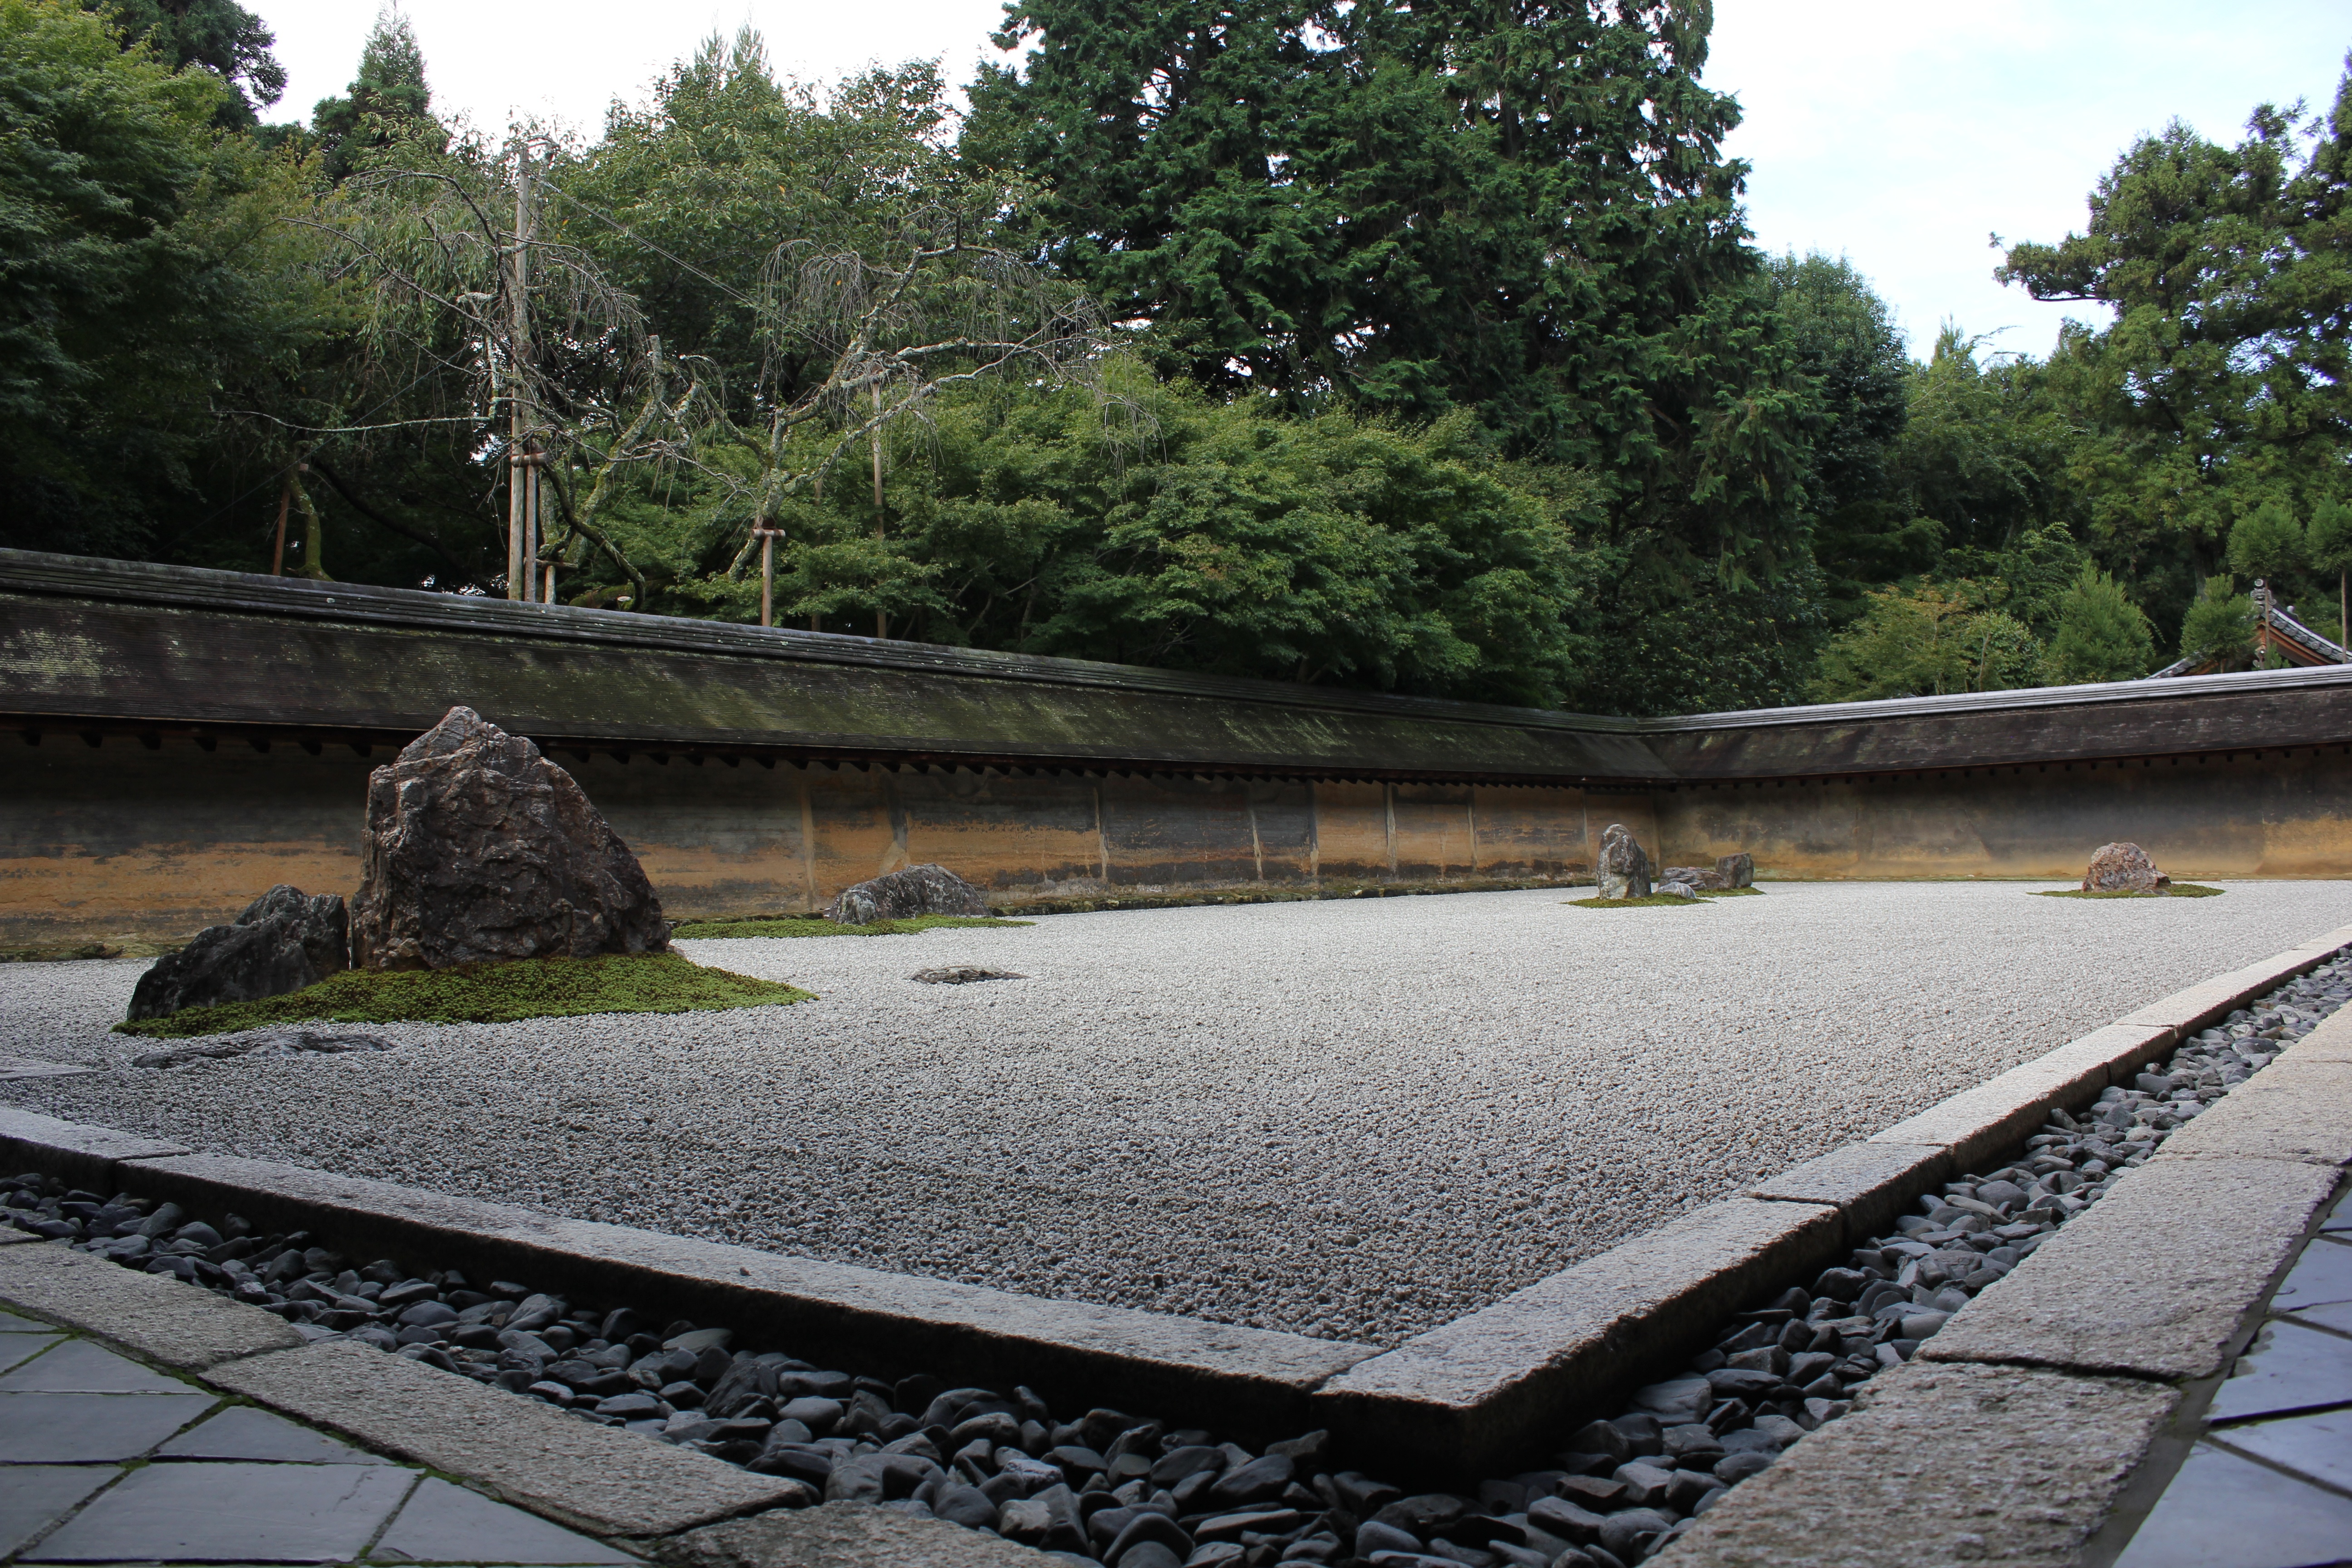
wall, walkway, garden, memorial, water feature, reflecting pool, landscape architect